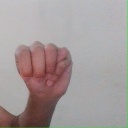
अक्षर: म